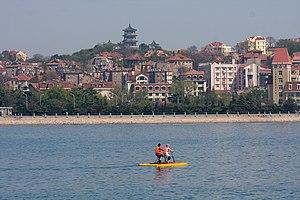
La mer Jaune est un bras de mer de l'océan Pacifique qui sépare la Chine de la péninsule coréenne. Elle s'ouvre au sud sur la mer de Chine orientale qui la borde. Son nom provient du sable et des sédiments apportés par le vent soufflant depuis le désert de Gobi et par les fleuves, en particulier le fleuve Jaune et le Hai He qui lui donnent une couleur jaune. En Corée, elle est aussi appelée la mer de l'Ouest.